Gerhard Bronner

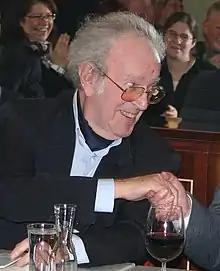
Bronner in 2004

Gerhard Bronner (23 October 1922 in Favoriten, Vienna – 19 January 2007 in Vienna) was an Austrian composer, writer, musician and a cabaret artist, known for his contribution to Austrian culture in the post-World War II period.